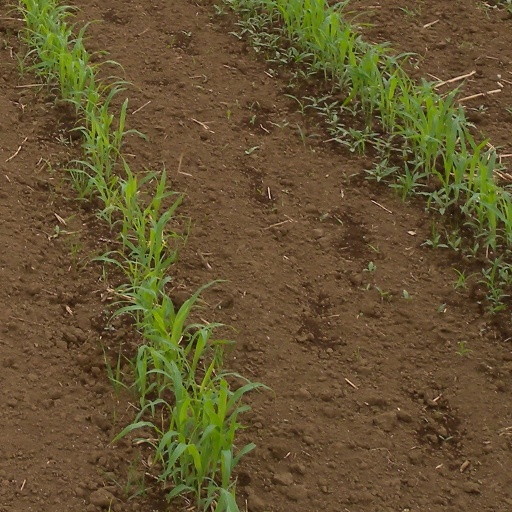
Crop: sorghum